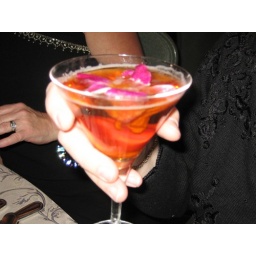
Yes, that's a beer in a Martini glass with a flower in it